Placer mining

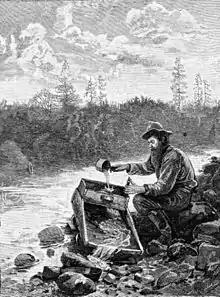
19th-century miner pouring water into a rocker box which, when rocked back and forth, will help separate gold dust from the alluvium

Placer mining is the mining of stream bed deposits for minerals. This may be done by open-pit mining or by various surface excavating equipment or tunneling equipment.